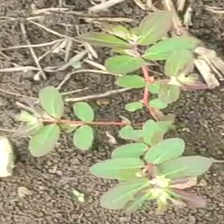
Weed species: Choti_dudhi_(Euphorbia_hirta)